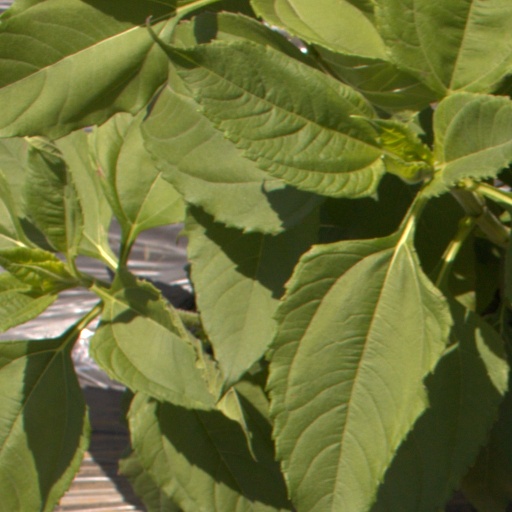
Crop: Jerusalem artichoke